Dulle Farmstead Historic District

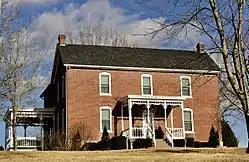

Dulle Farmstead Historic District, also known as Pleasant Home Farm, is a historic home and farm and national historic district located near Jefferson City, Cole County, Missouri. It encompasses nine contributing buildings and one contributing structure and include the brick I-house form farmhouse (1902), the multi-purpose barn (c. 1858), the cattle barn (1933), the ice house (c. 1925), the garage (1942), two chicken shelters (c. 1942), two brooder houses (c. 1942), and an oak plank and iron beam bridge (1934).